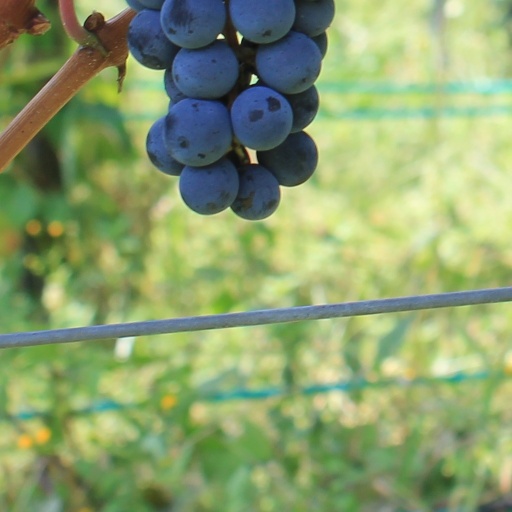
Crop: grape